Talibon Cathedral

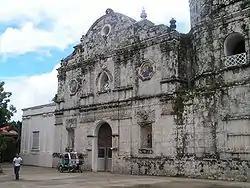
Talibon Cathedral in 2012

The Most Holy Trinity Cathedral Parish, commonly known as Talibon Cathedral, is a Roman Catholic cathedral located at Barangay Poblacion, Talibon, in the Central Visayas province of Bohol, Philippines.